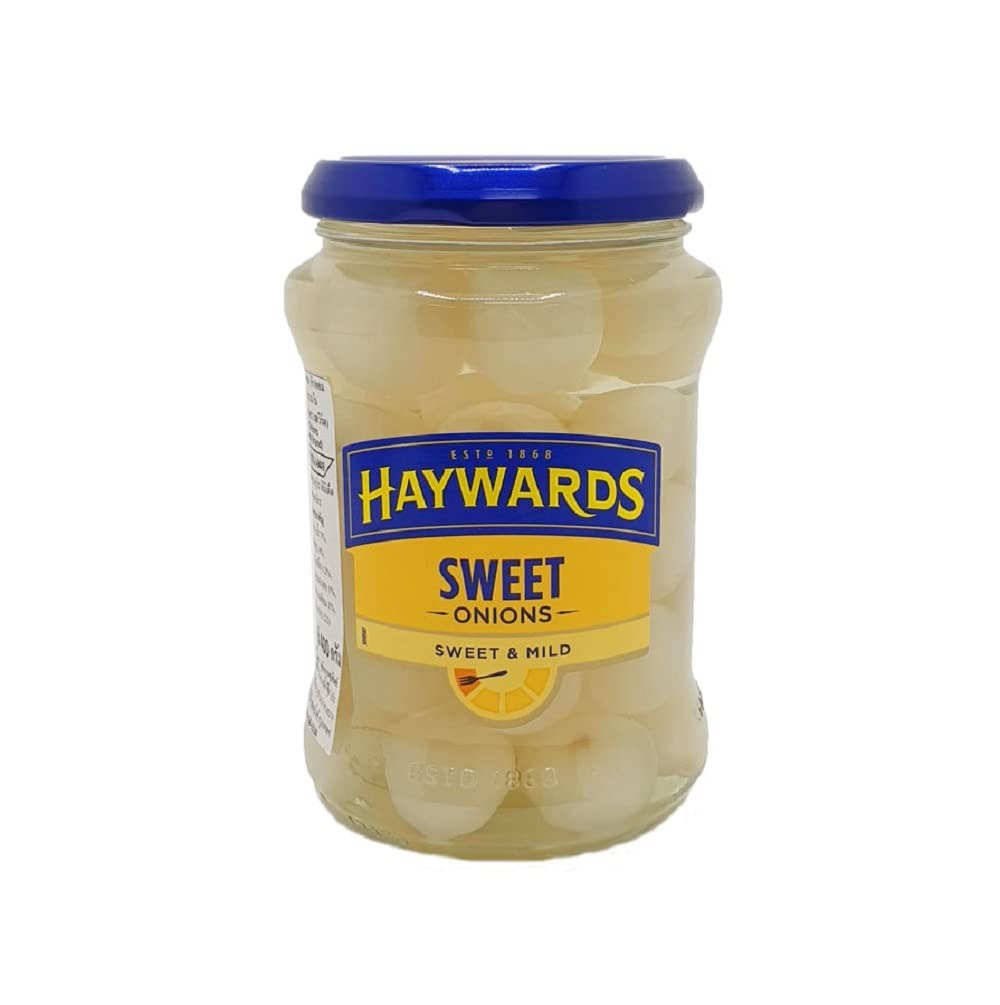
Item Name: Haywards Sweet and Mild Silverskin Onions 400g - Pack of 2
Value: 2.0
Unit: Count

Price: 22.66